William Shemin

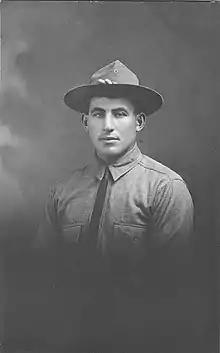

William Shemin (October 14, 1896 – August 15, 1973) was a Sergeant in the U.S. Army during World War I. He was awarded the Medal of Honor for bravery in action at Vesle River, near Bazoches, France. On June 2, 2015, William Shemin's daughters Elsie Shemin-Roth and Ina Bass accepted the nation's highest military award for valor on behalf of their father from President Barack Obama at the White House. Shemin was assigned to Company G, 47th Infantry Regiment, 4th Division, American Expeditionary Forces. The reason of the belated award is that in 2001, the U.S. Army began a review of all WWI awards to Jewish soldiers, and Shemin's previous Distinguished Service Cross was upgraded to the Medal of Honor.